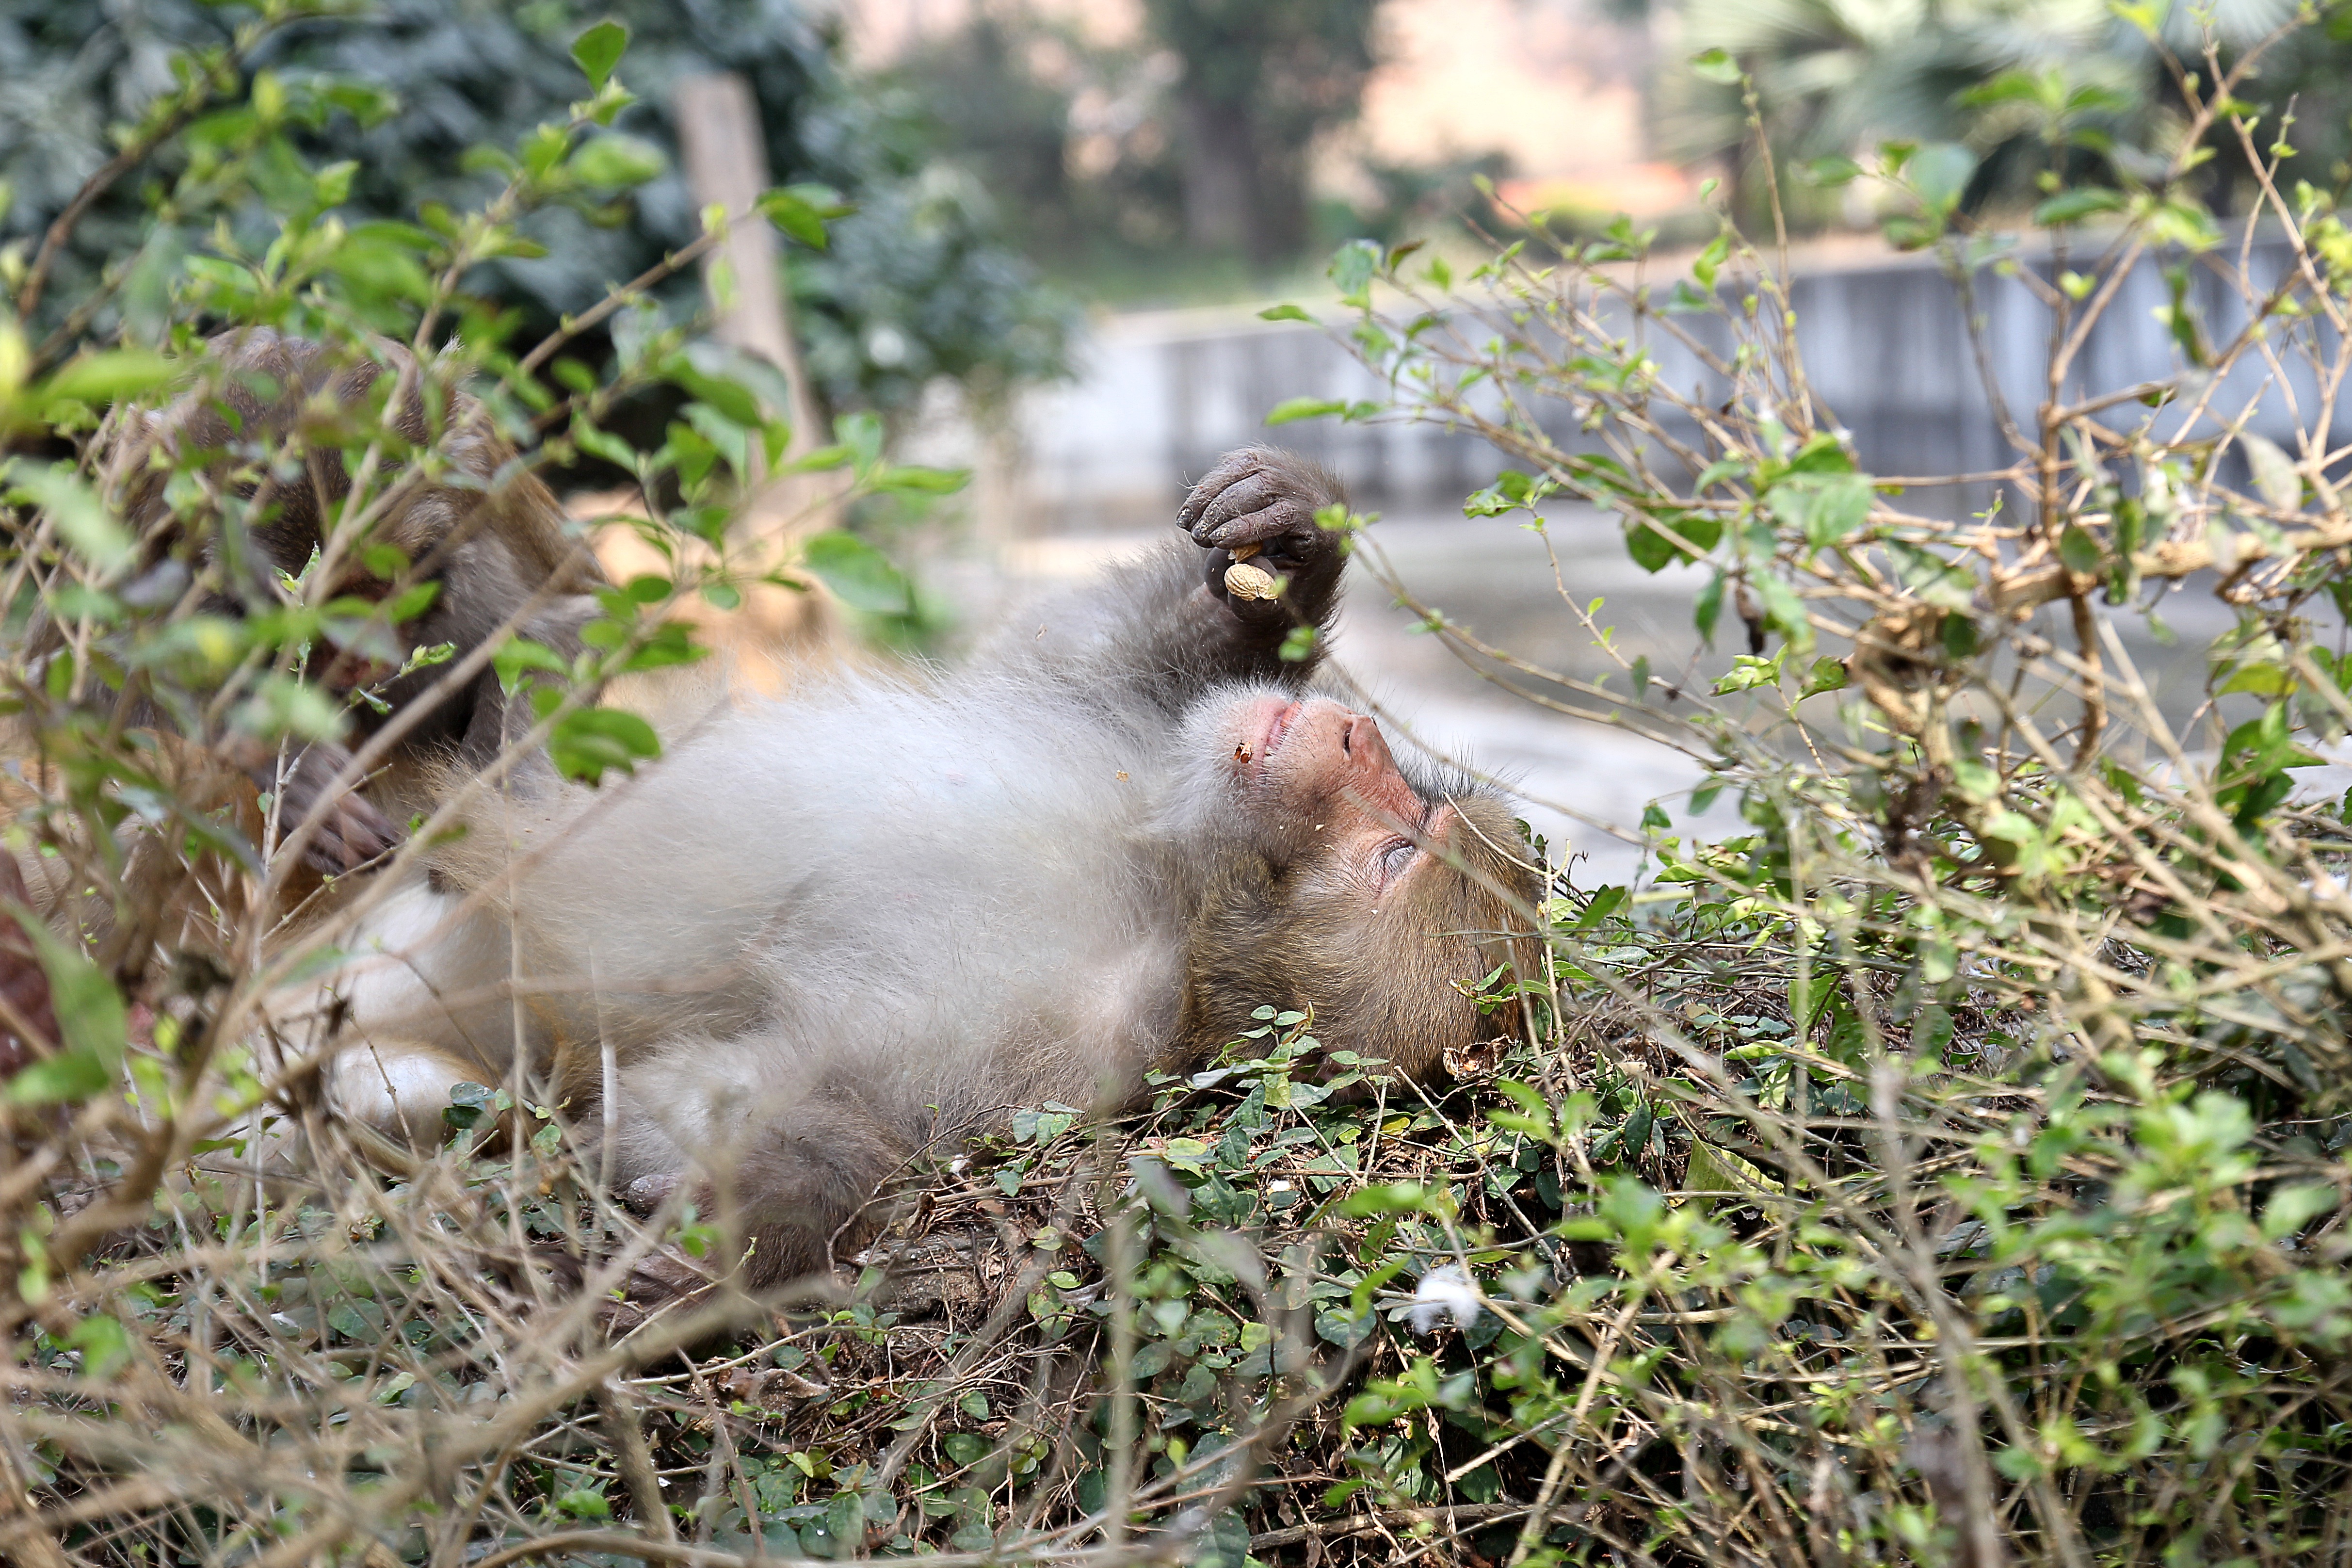
nature, forest, grass, bird, animal, wildlife, wild, jungle, mammal, monkey, fauna, primate, rabbit, eating, habitat, resting, indian, macaque, indian monkey